No. 462 Squadron RAAF

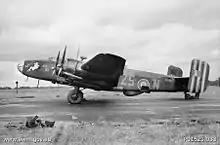
A No. 462 Squadron Halifax in 1944, the yellow tail stripes identifying it as part of No. 4 Group RAF.

Squadron disbanded 3 March 1944 at Celone airfield, Italy.
Squadron reformed 12 August 1944 at RAF Driffield, UK